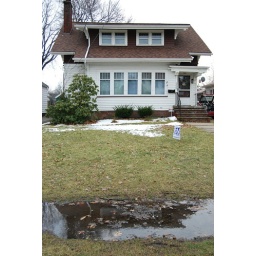
Reflection of our house in sidewalk puddle